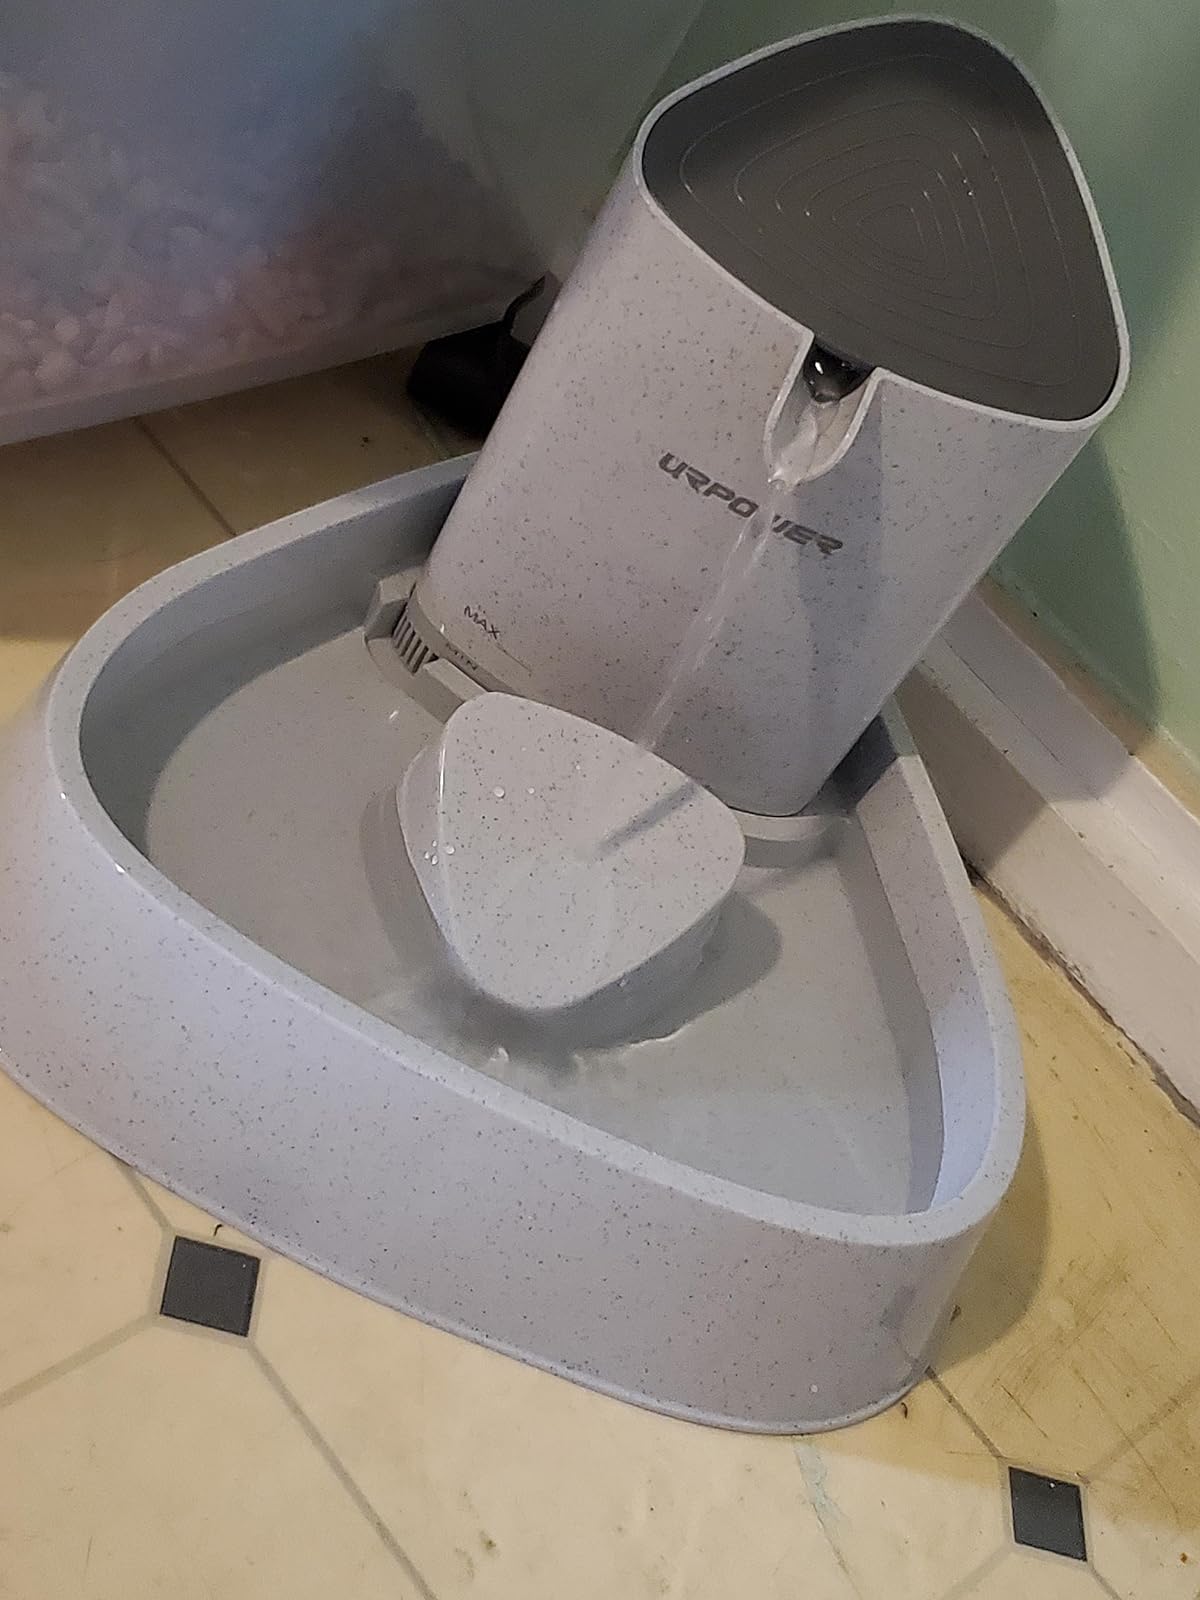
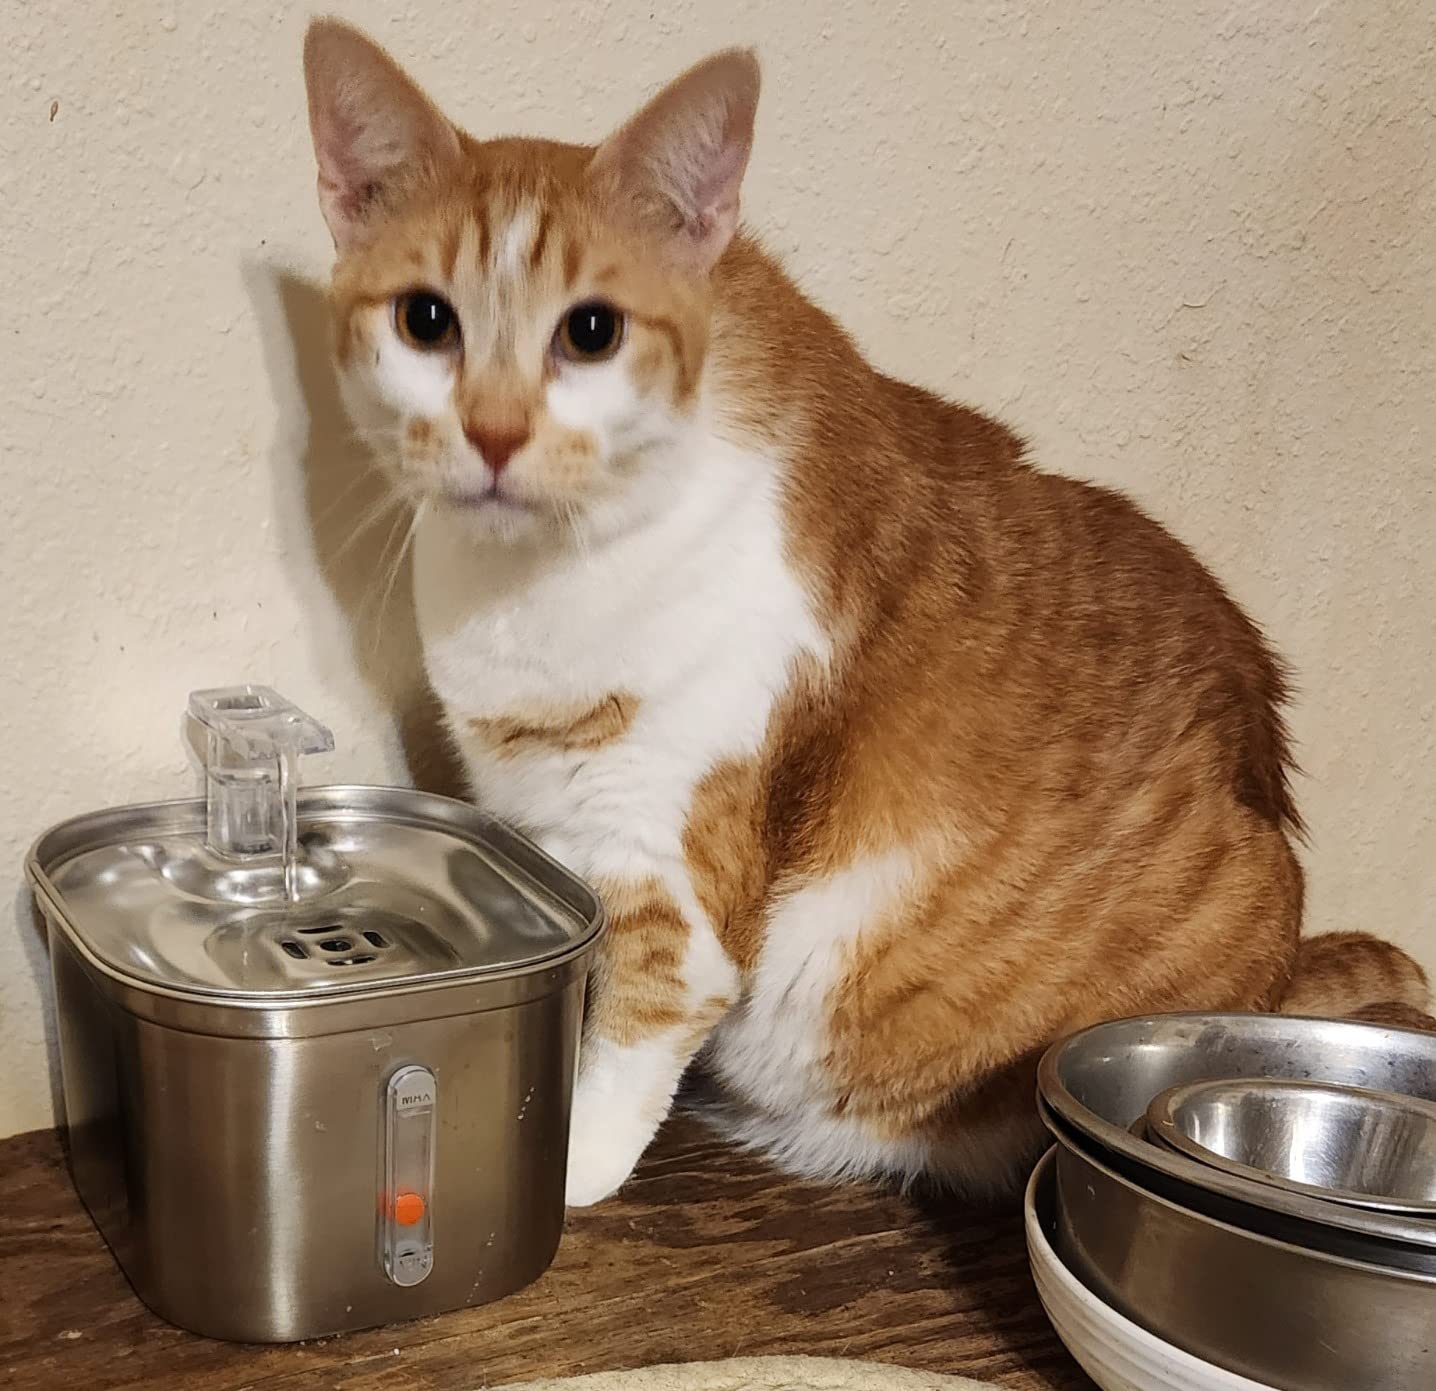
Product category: items_bowl
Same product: no